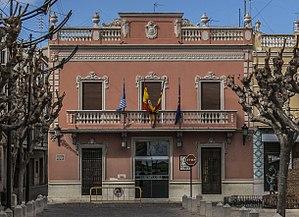
Albalat de la Ribera est une commune d'Espagne de la province de Valence dans la Communauté valencienne. Elle est située dans la comarque de la Ribera Baixa et dans la zone à prédominance linguistique valencienne.